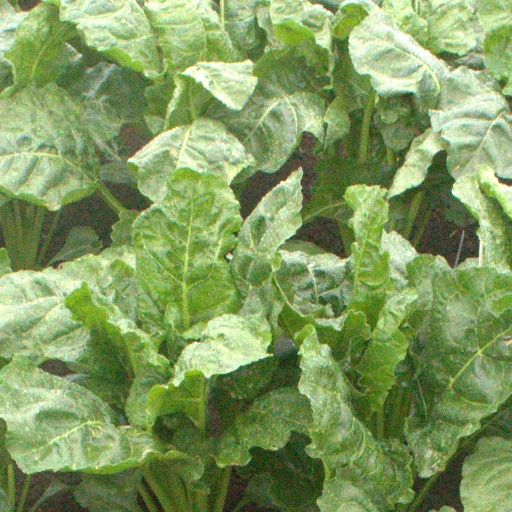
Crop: sugar beet